Erie Metropolitan Transit Authority

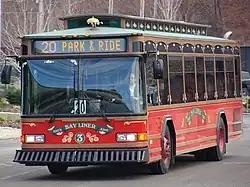
A Bayliner trolley-replica bus

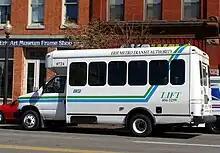
An EMTA Ford E-450 bus

"LIFT" is EMTA's paratransit program in that provides door-to-door transportation services to people who have physical disabilities, are senior citizens or anyone who lives "beyond the bus routes or are unable to utilize bus services." Some passengers qualify for free rides while others may have to pay a minimum of $1.65 to ride.